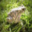
Label: frog